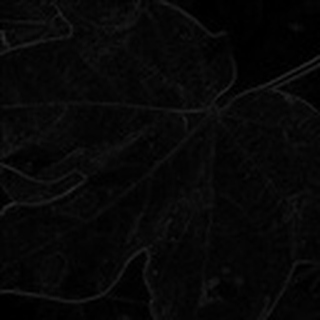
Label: cotton_target_spot